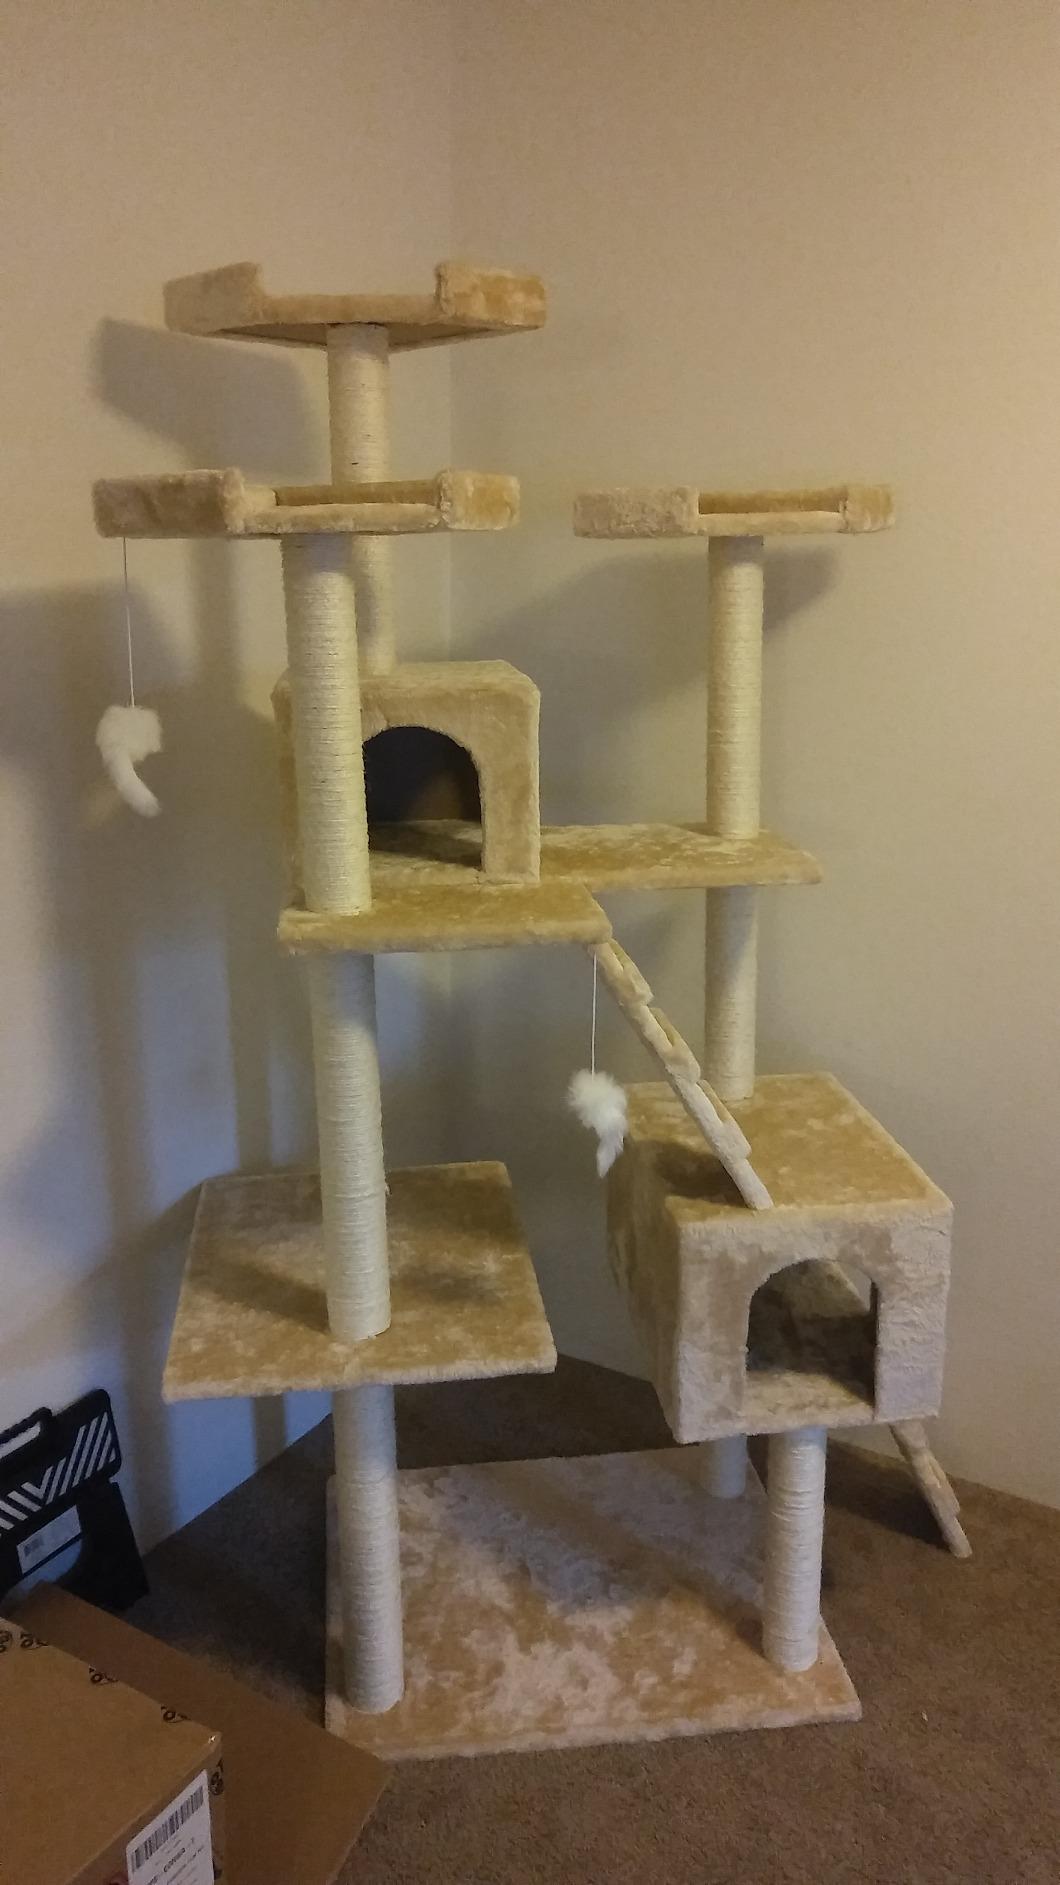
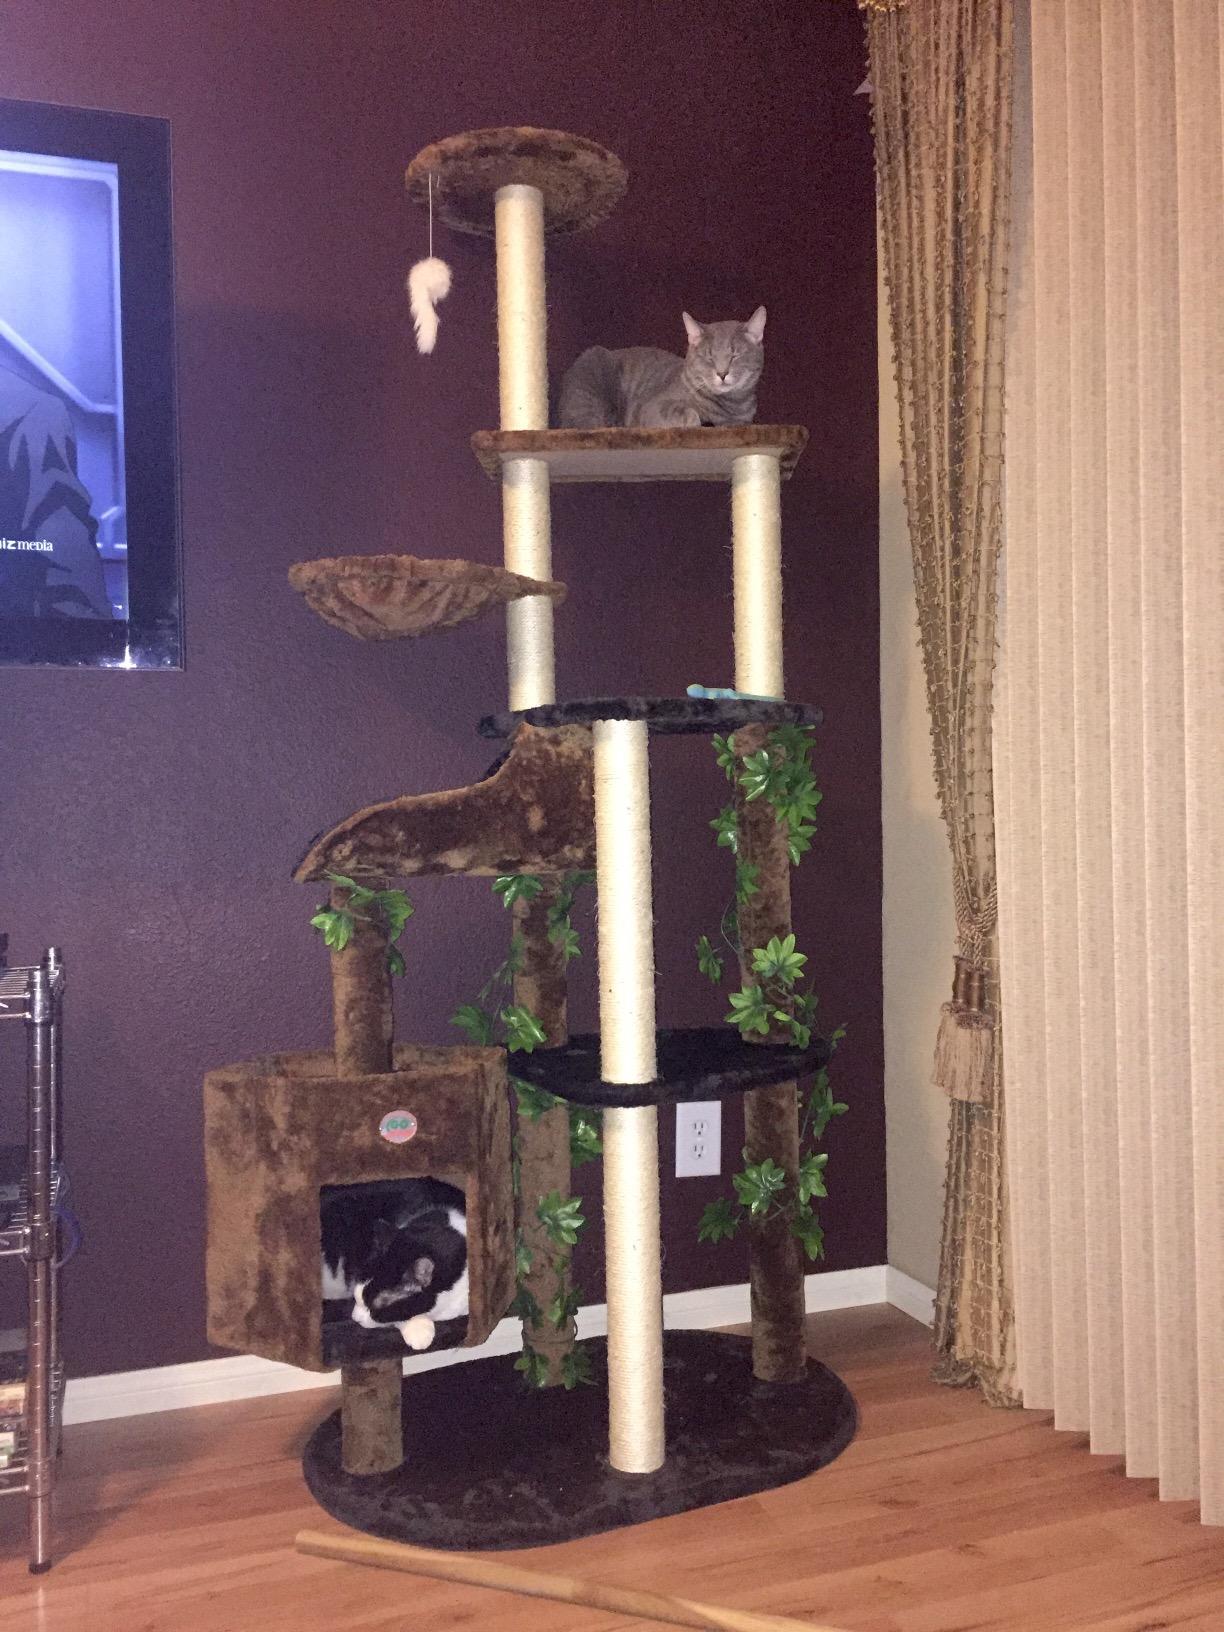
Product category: items_cat tree
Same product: no